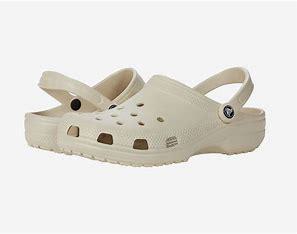
Brand: Crocs
Model: 100